Thomas Pretious Heslop

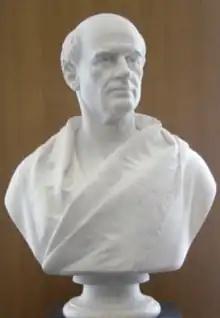
Bust of Thomas Pretious Heslop by Francis John Williamson

Heslop was house-physician to the General Hospital, Birmingham, from 1848 to 1852, and physician to the Queen's Hospital from 1853 to 1860. From 1870 to 1882 he was Senior Physician at Queen's Hospital. Heslop was the chief consultant physician in Midland counties many years. Not satisfied with the level of hospital care in Birmingham in the nineteenth century, Heslop founding several hospitals during his career. He founded first the Free Hospital for Children, which opened in Steel House Lane in 1861. This was followed by the Women's Hospital 1871 and the Skin and Lock Hospital in 1880. He also founded the Midland Medical Society in 1848.